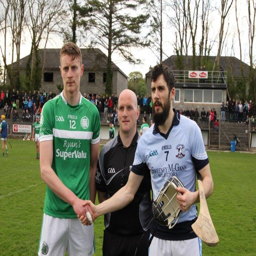
people before the opening game of the championship